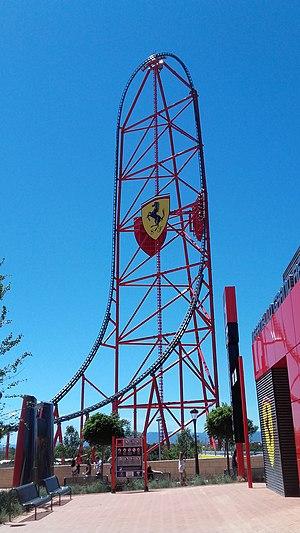
fl